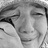
Emotion: sad